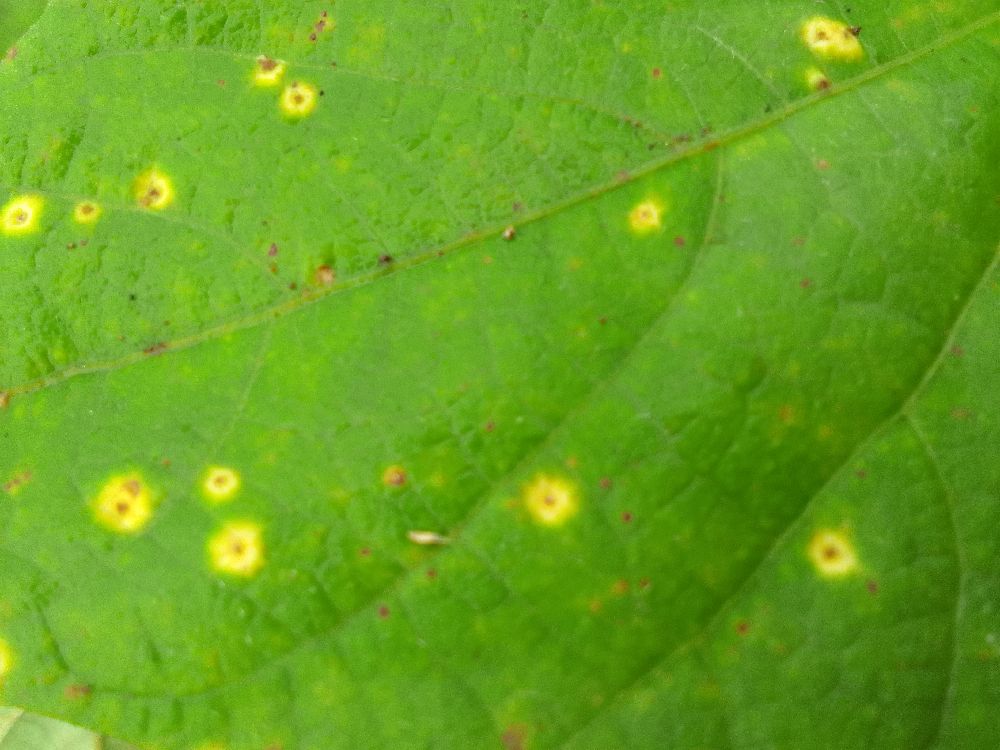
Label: rust